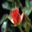
Label: rose